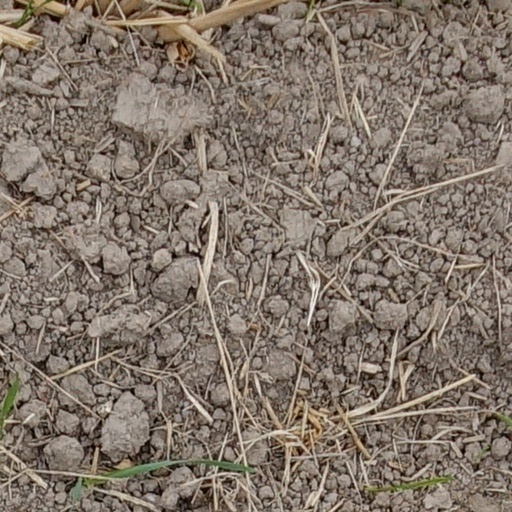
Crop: wheat